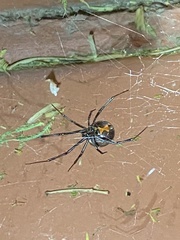
Species: Lactrodectus_hesperus